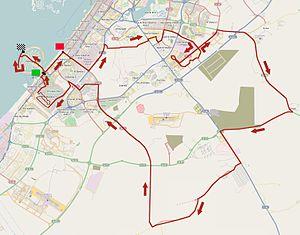
La 2ᵉ édition du Dubaï Tour a eu lieu du 4 au 7 février 2015. La course fait partie du calendrier UCI Asia Tour 2015 en catégorie 2.HC.